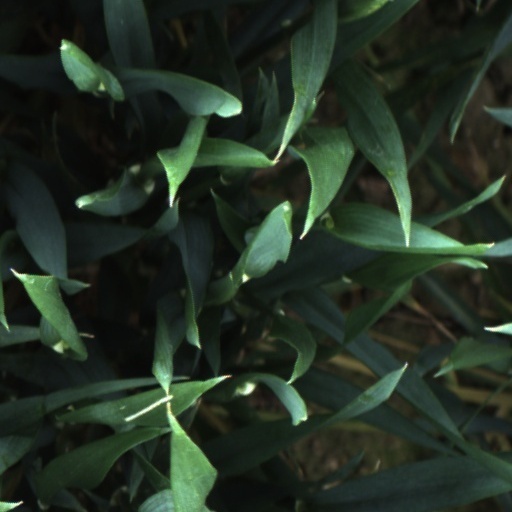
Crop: wheat